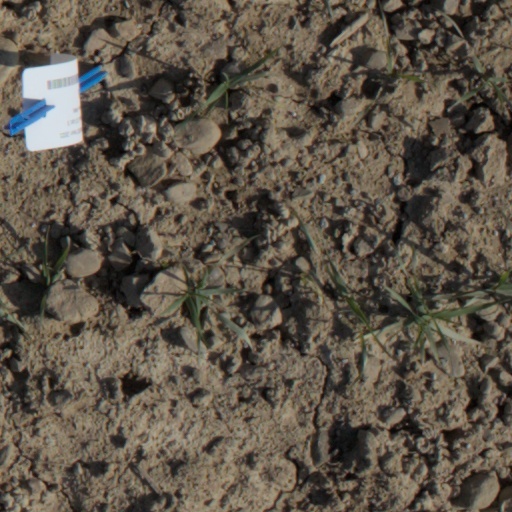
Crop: wheat